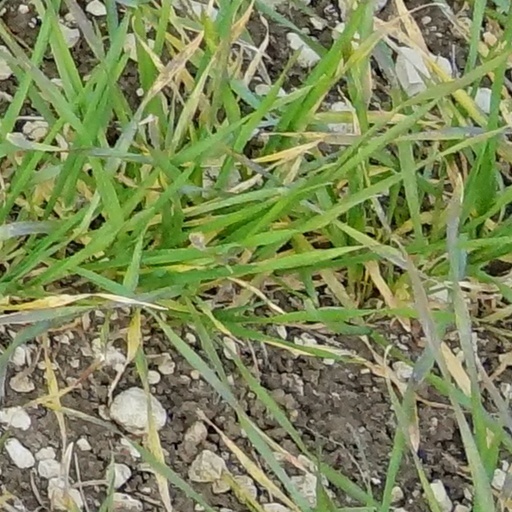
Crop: wheat